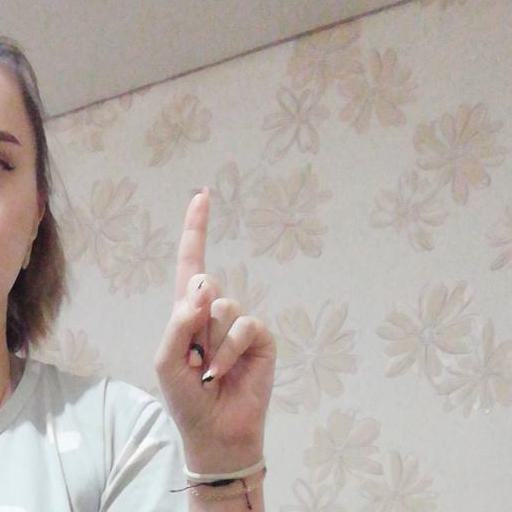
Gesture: one